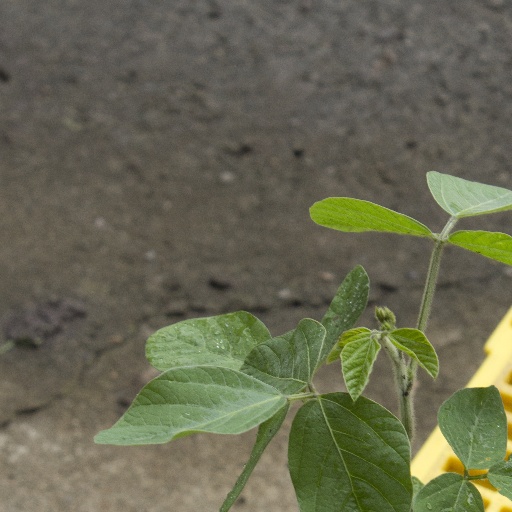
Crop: soybean